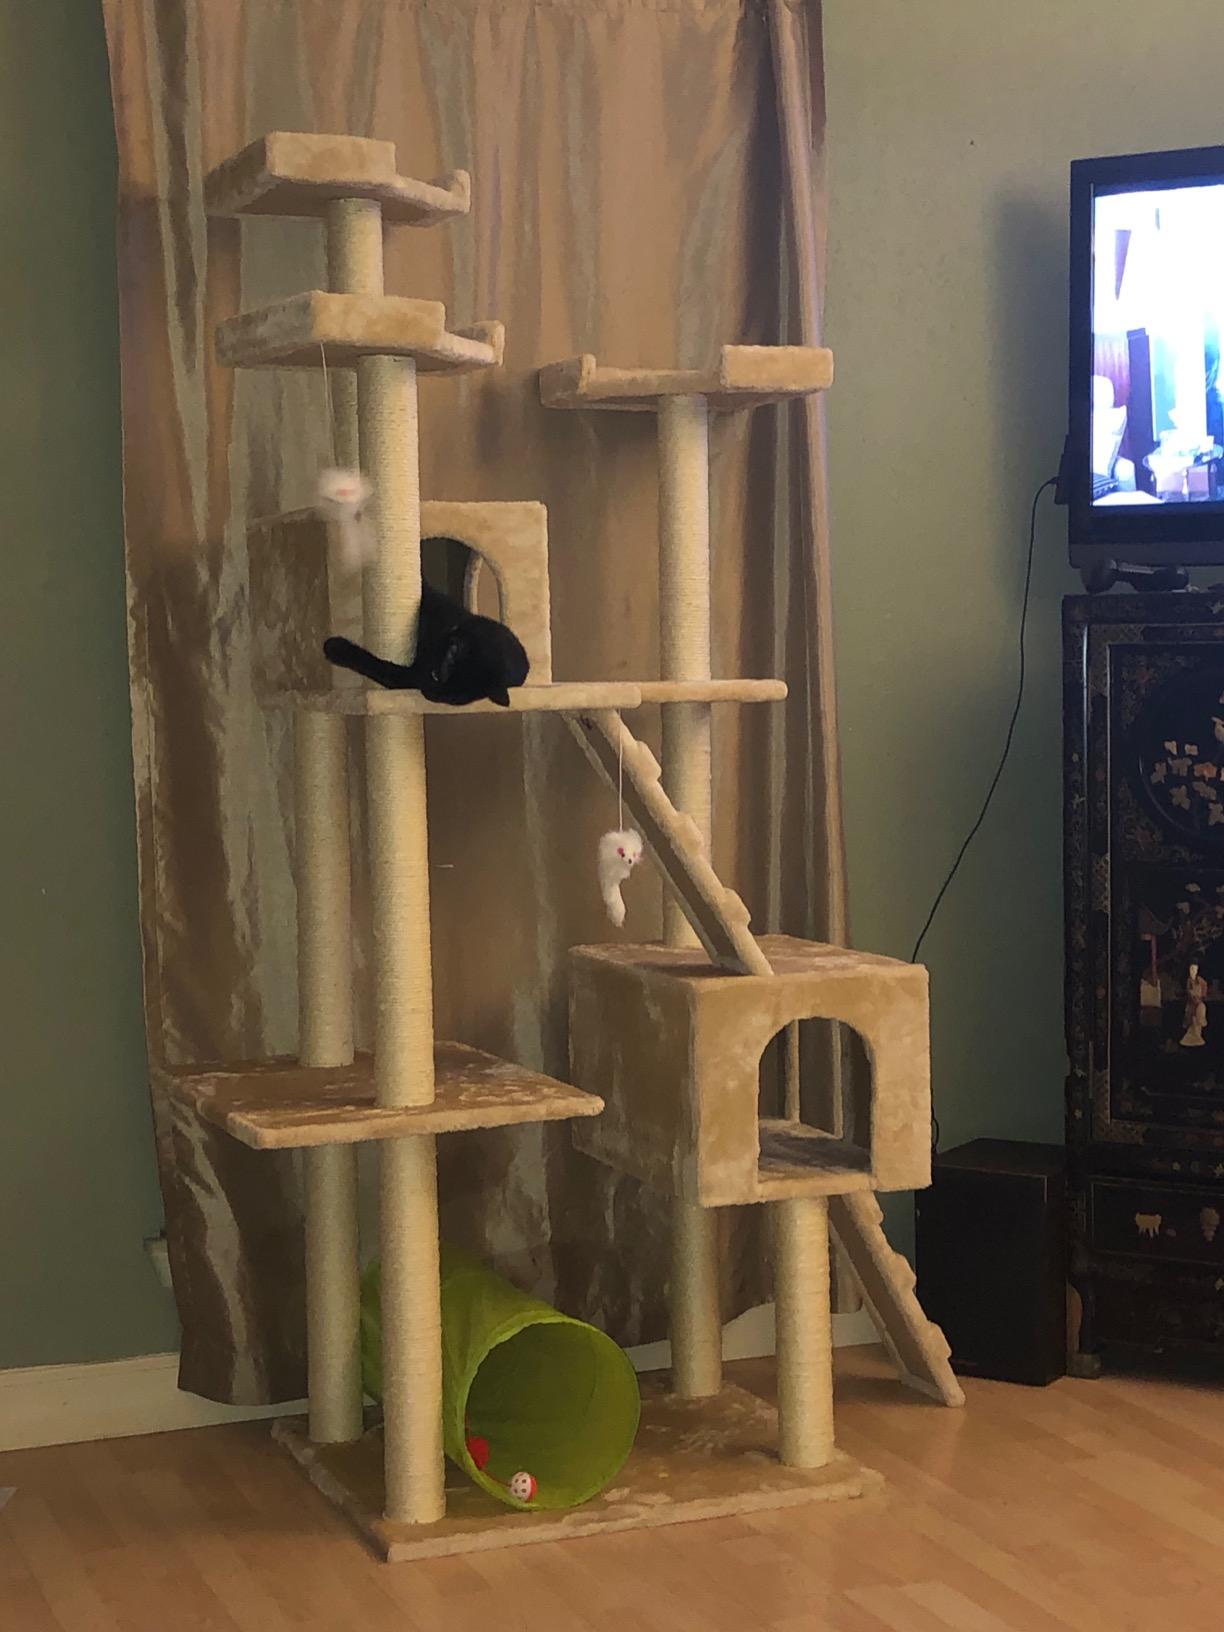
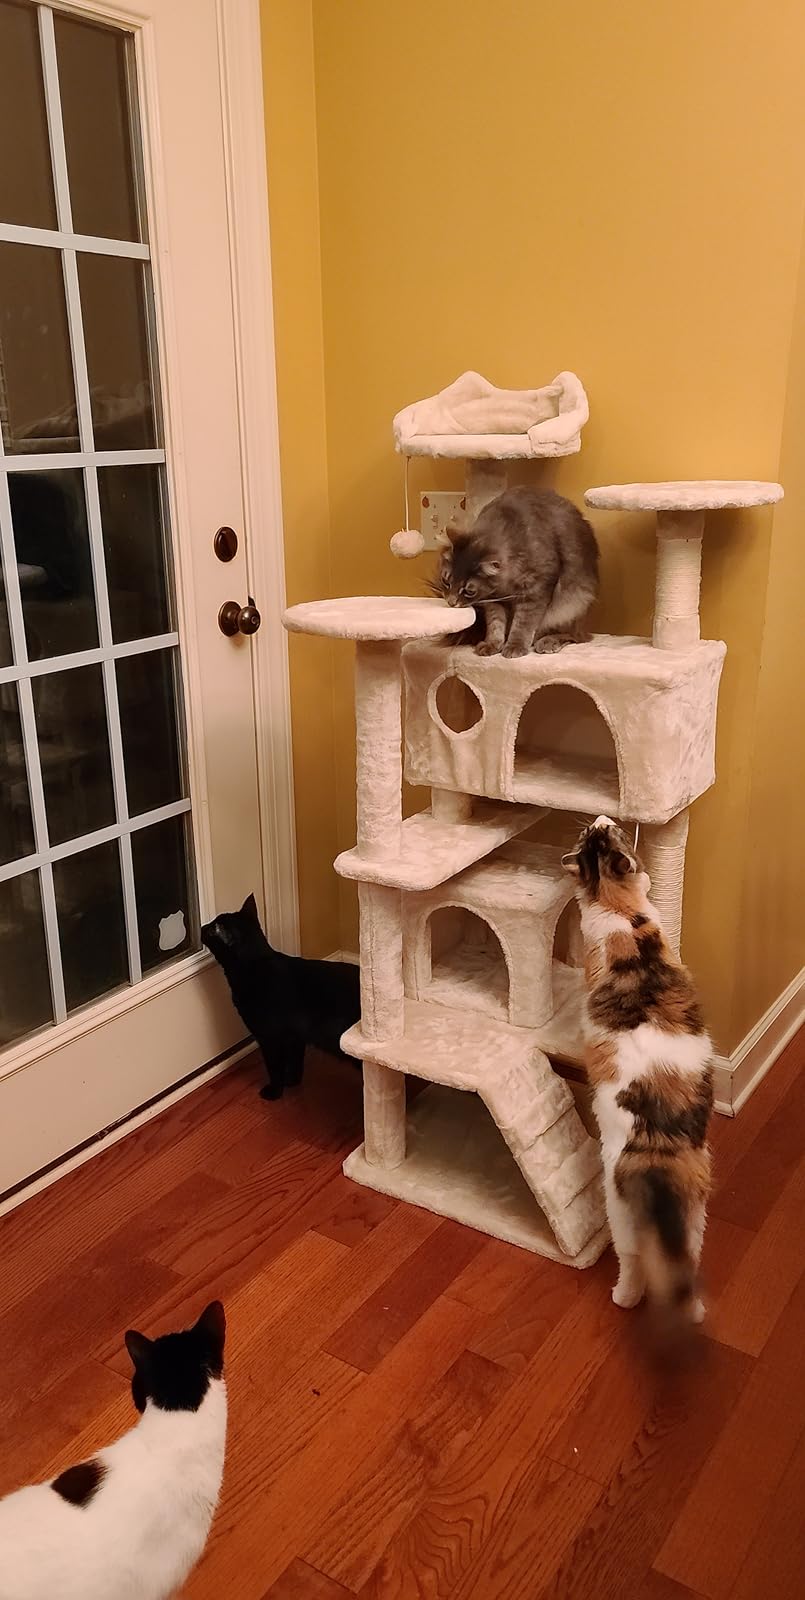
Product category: items_cat tree
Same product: no